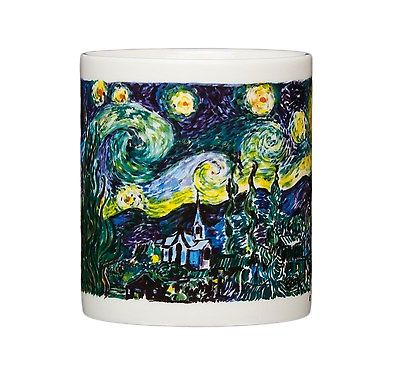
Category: mug